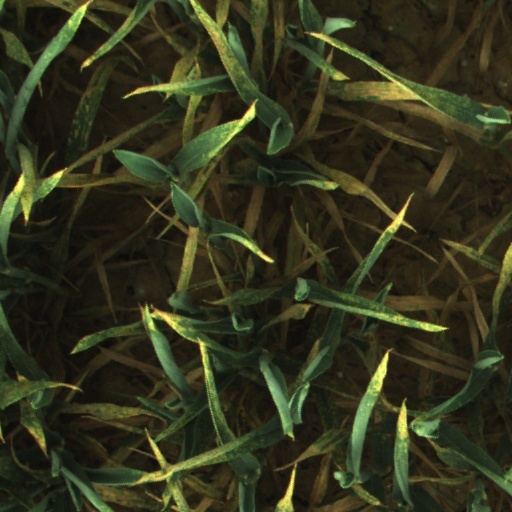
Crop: wheat